Menstruation

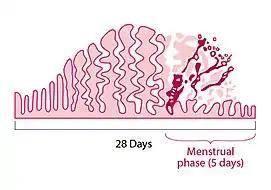
Diagram illustrating how the uterine lining builds up and breaks down during the menstrual cycle

Menstruation (also known as a period, among other colloquial terms) is the regular discharge of blood and mucosal tissue from the inner lining of the uterus through the vagina. The menstrual cycle is characterized by the rise and fall of hormones. Menstruation is triggered by falling progesterone levels, and is a sign that pregnancy has not occurred. Women use feminine hygiene products to maintain hygiene during menses.